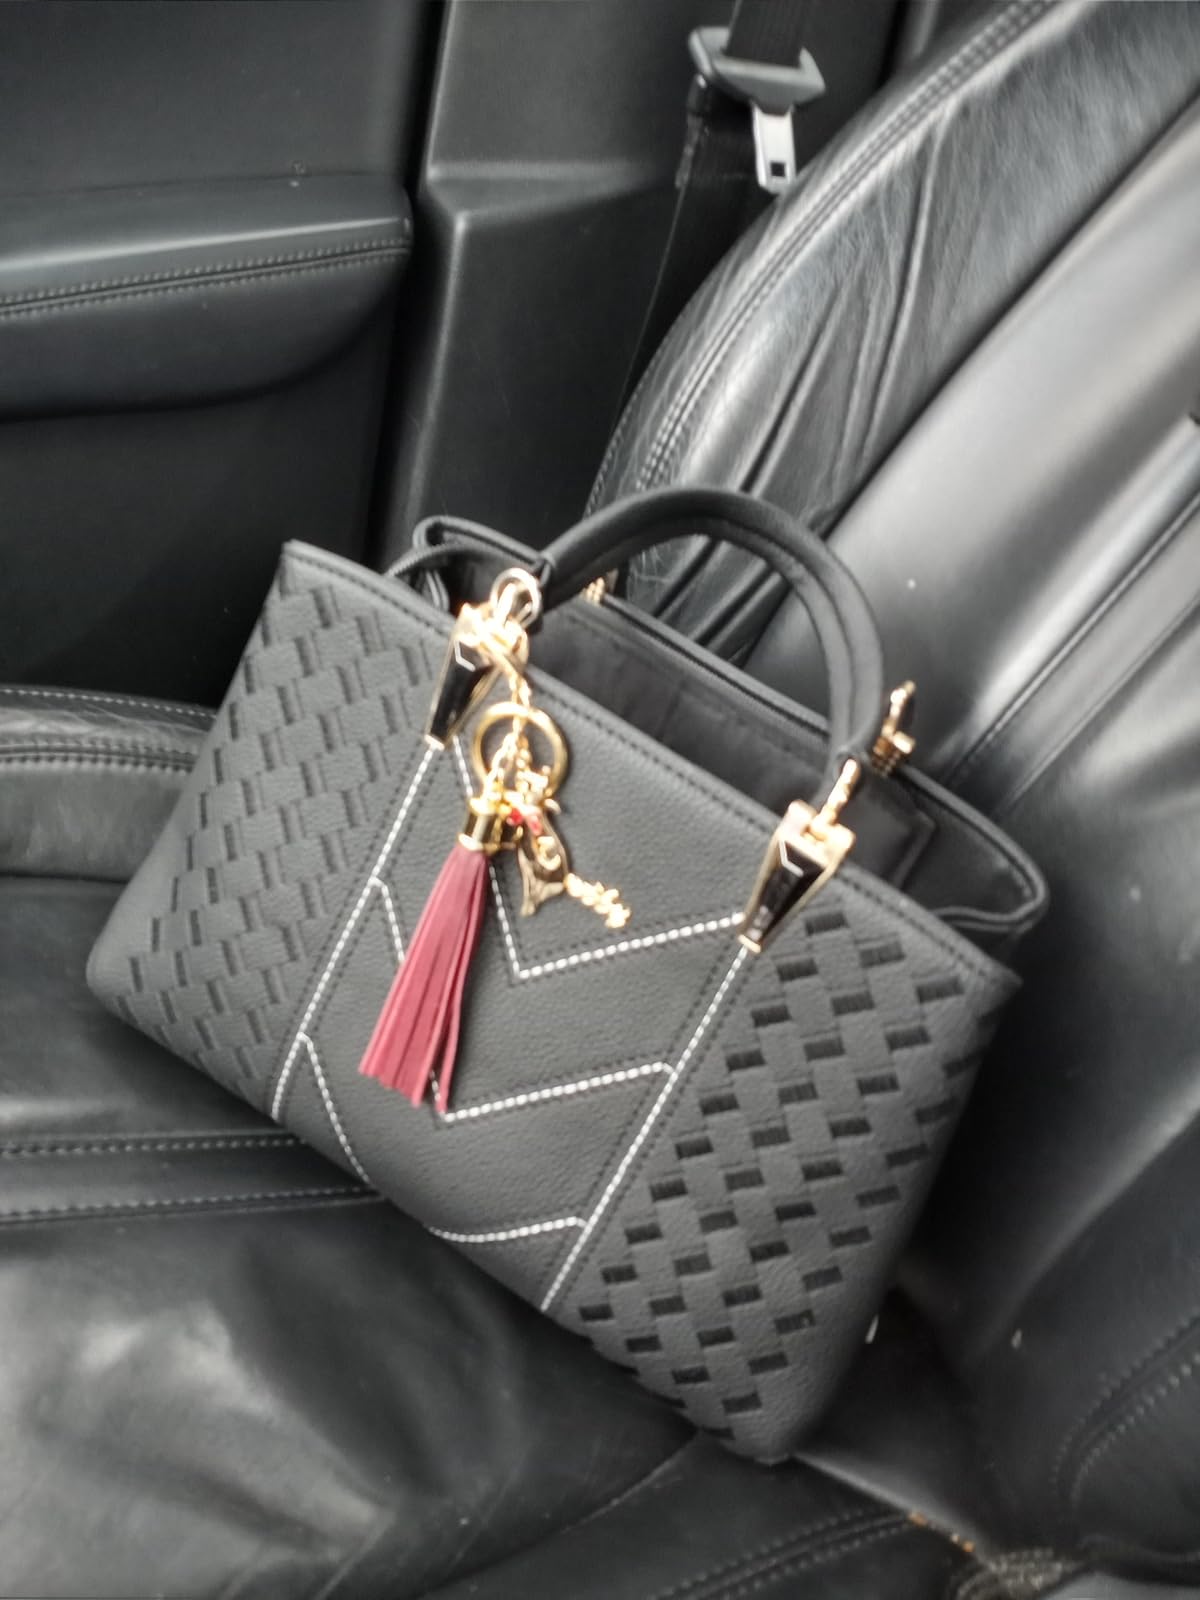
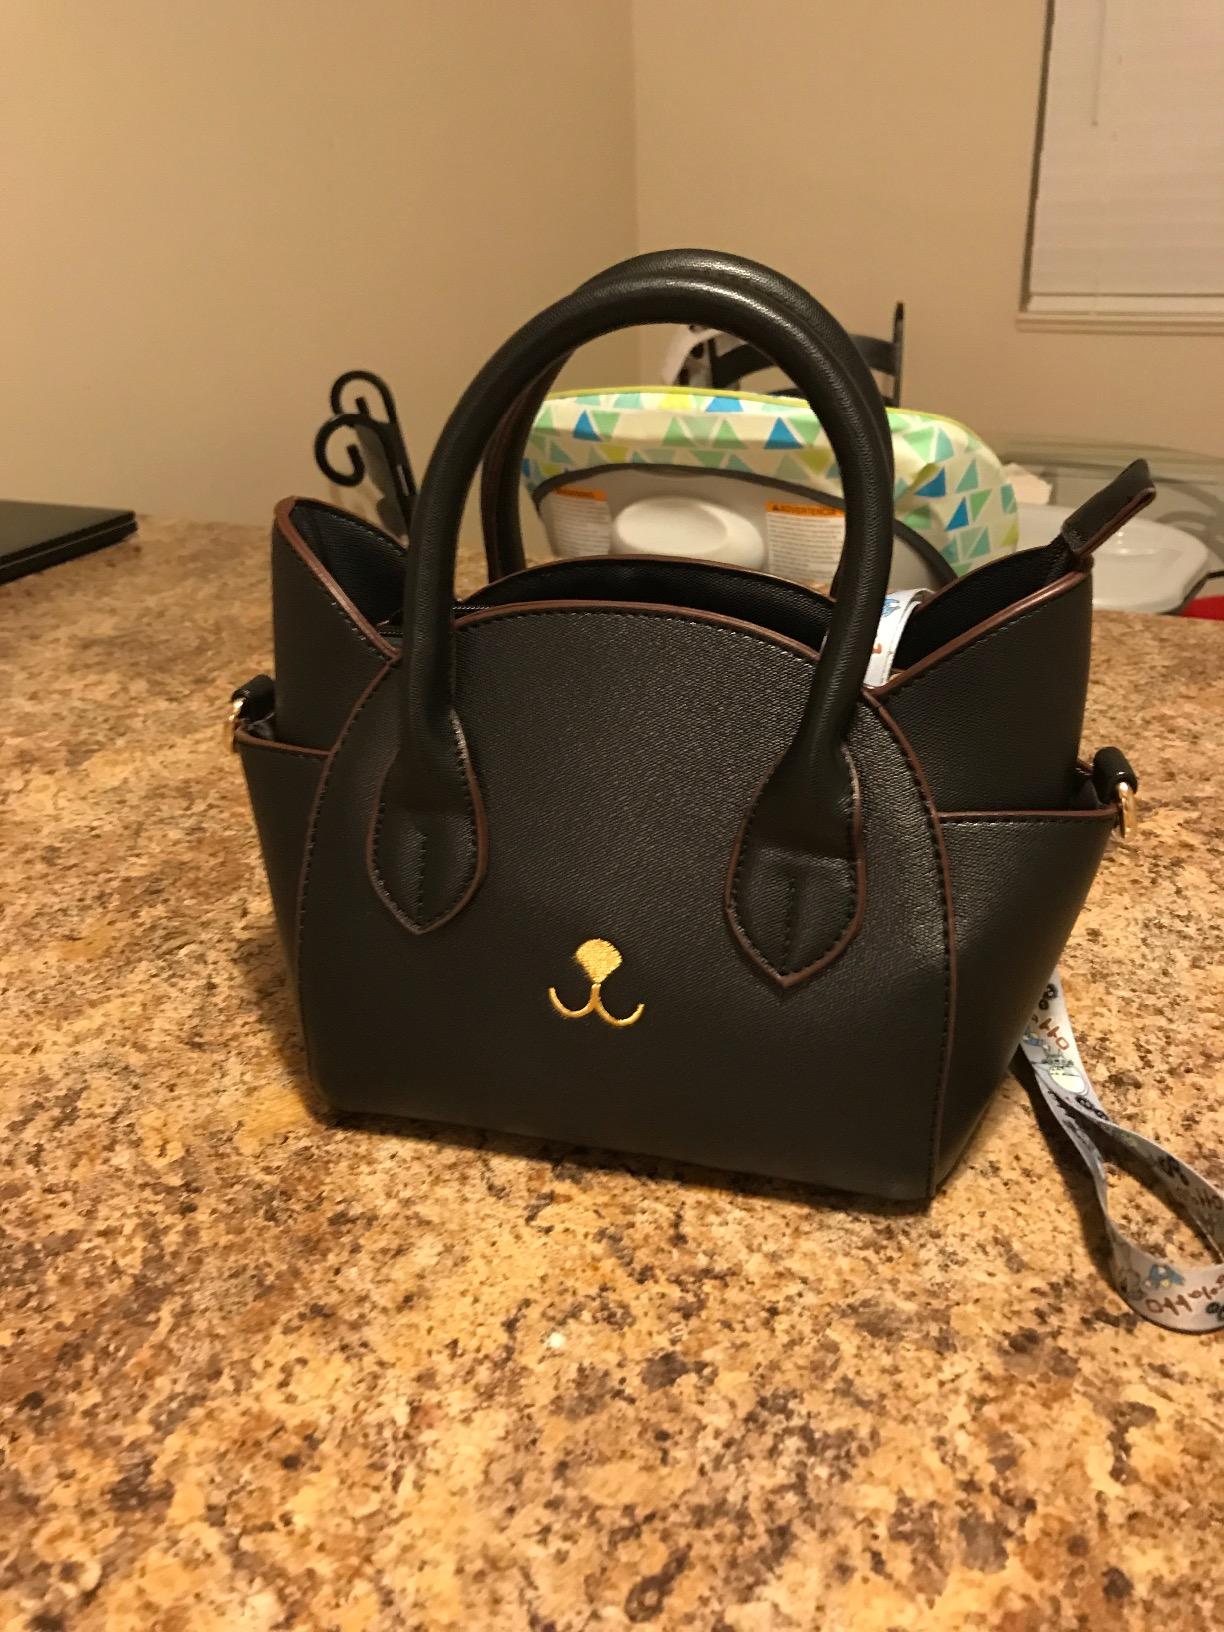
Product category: accessories_handbag
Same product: no